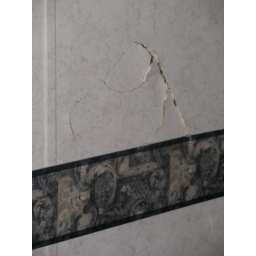
The hole in my living room wall where the f-ing spaz threw the train table